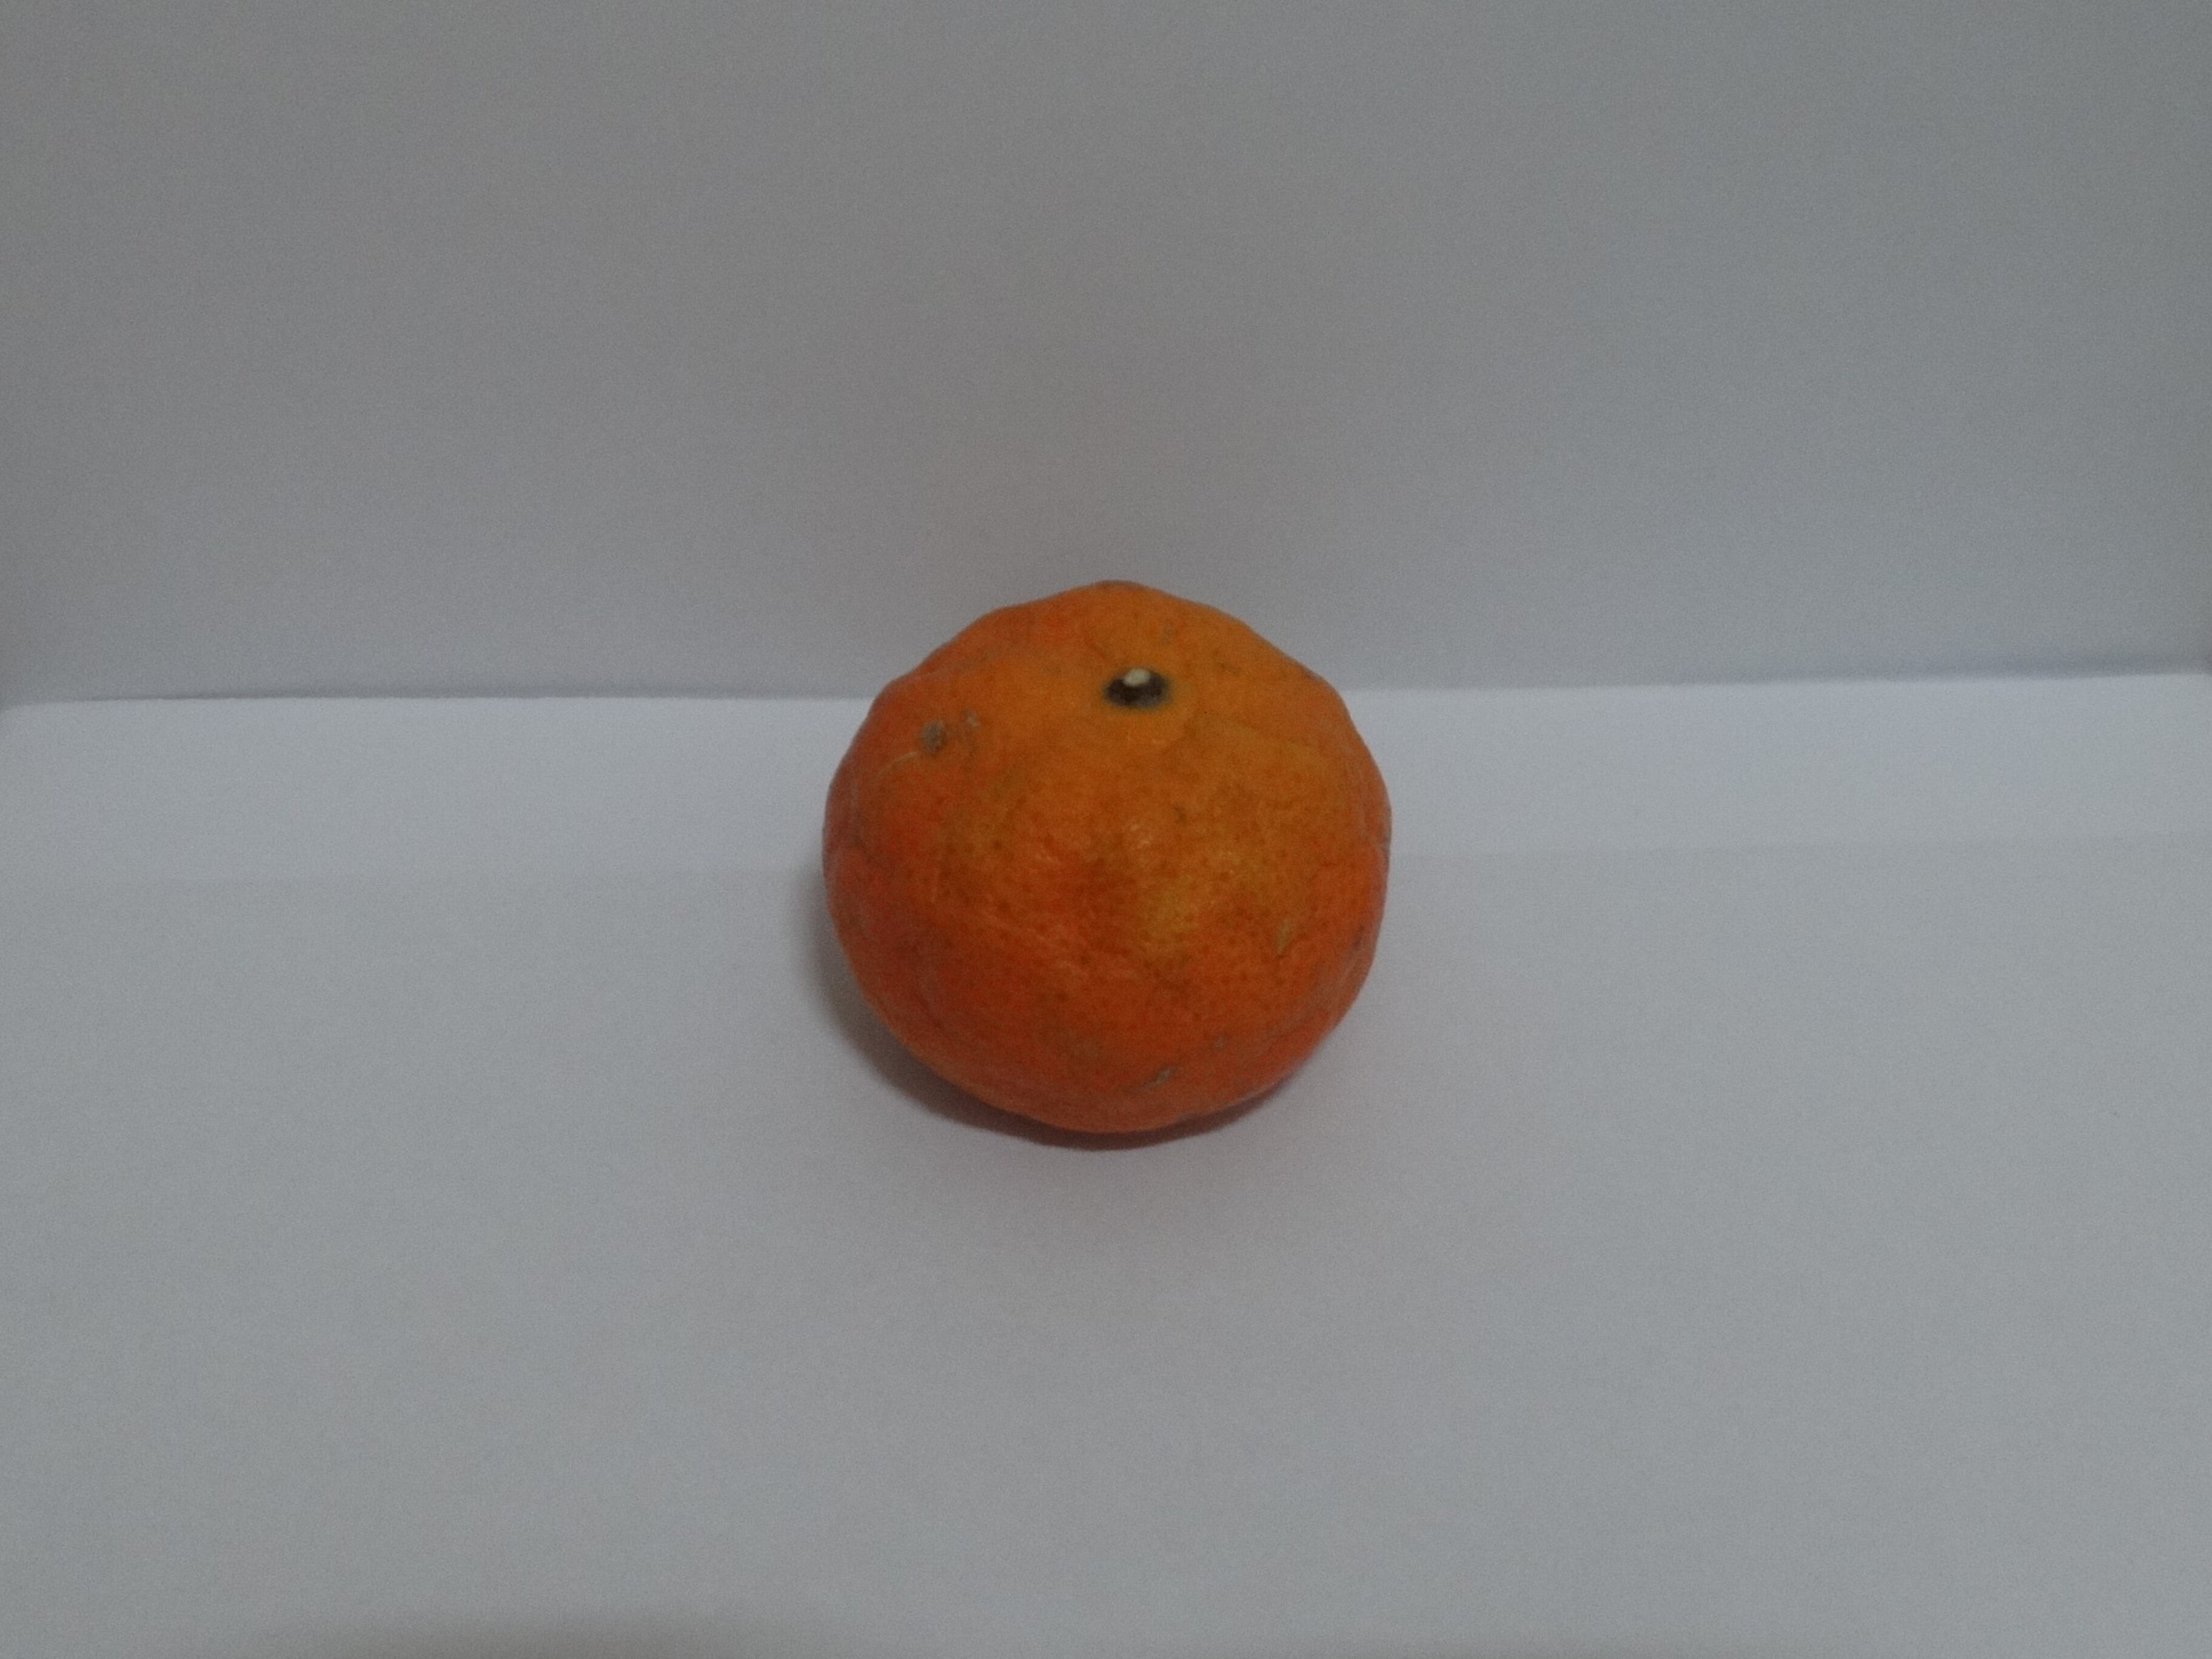
Citrus fruit variety: murcott